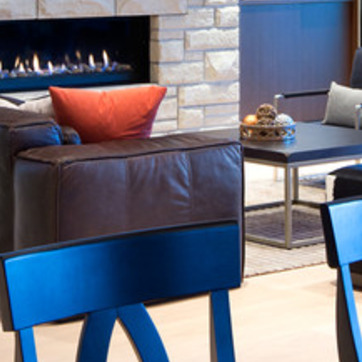
Material: leather